Syed Hassan Raza

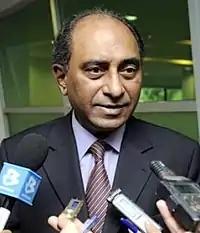
Raza addressing media personnel about Pakistan's success in counter-terrorism efforts in North Waziristan, in Kuala Lumpur, Malaysia.

His foreign diplomatic assignments include working as a political officer in the Office of the UN Special Representative for Somalia, Admiral Jonathan Howe in Mogadishu, from 1993 to 1994, at the height of the country's civil war. It was during his stay when the Battle of Mogadishu took place on 3 and 4 October 1993. He was then posted to Bishkek, Kyrgyzstan at the Embassy of Pakistan from 1995 to 1998. He returned to work in the Central Asia region from 2001 to 2003 as the deputy Head of Mission at the embassy of Pakistan in Almaty, Kazakhstan. In 2003 he was posted to Jeddah, Saudi Arabia as the deputy Consul General of Pakistan and concurrently represented Pakistan to the Organisation of Islamic Cooperation (OIC) until 2005. In 2005 he joined the OIC as an advisor to the OIC secretary-general, Ekmeleddin İhsanoğlu, on political and legal affairs. He worked in the OIC for three years, on various issues such as the reform and restructure of the organization, including its new Charter. He left the OIC in 2009 to return to the Ministry of Foreign Affairs Headquarters at Islamabad.